Fess Parker

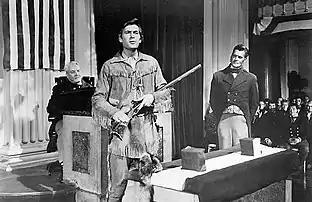
Fess Parker as Davy Crockett addresses the city of Philadelphia in the Walt Disney television miniseries

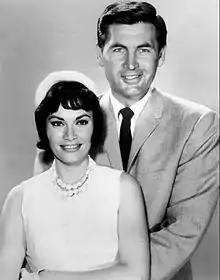
With Sandra Warner in "Mr. Smith Goes to Washington"

James Arness was first considered for the role of Davy Crockett. Parker had recently graduated to being a contract weekly actor but listened to his agent and appeared in a Warner Bros. science fiction film about giant ants called "Them!", which required only one day's work. During the screening of this film, Walt Disney looked past Arness and discovered Parker. Disney was impressed by Parker's portrayal of a man who was unswerving in his belief in what he saw despite the forces of authority against him. They asked him to drop by the Disney Studio. When he did, he brought his guitar, met Disney, sang a song, and then said goodbye. Several weeks later, Disney informed him that he had been selected over Arness and several others for the role.